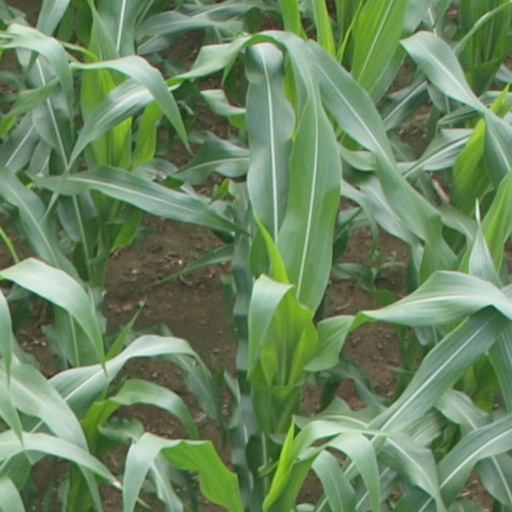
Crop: maize; corn